Giovanni Cianfriglia

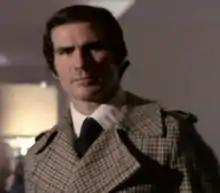
Cianfriglia in "La polizia ha le mani legate" (1975)

Giovanni Cianfriglia (5 April 1935 – 30 October 2024), also known as Ken Wood, was an Italian film actor and stuntman. He appeared in more than 100 films from 1958 to 2000.